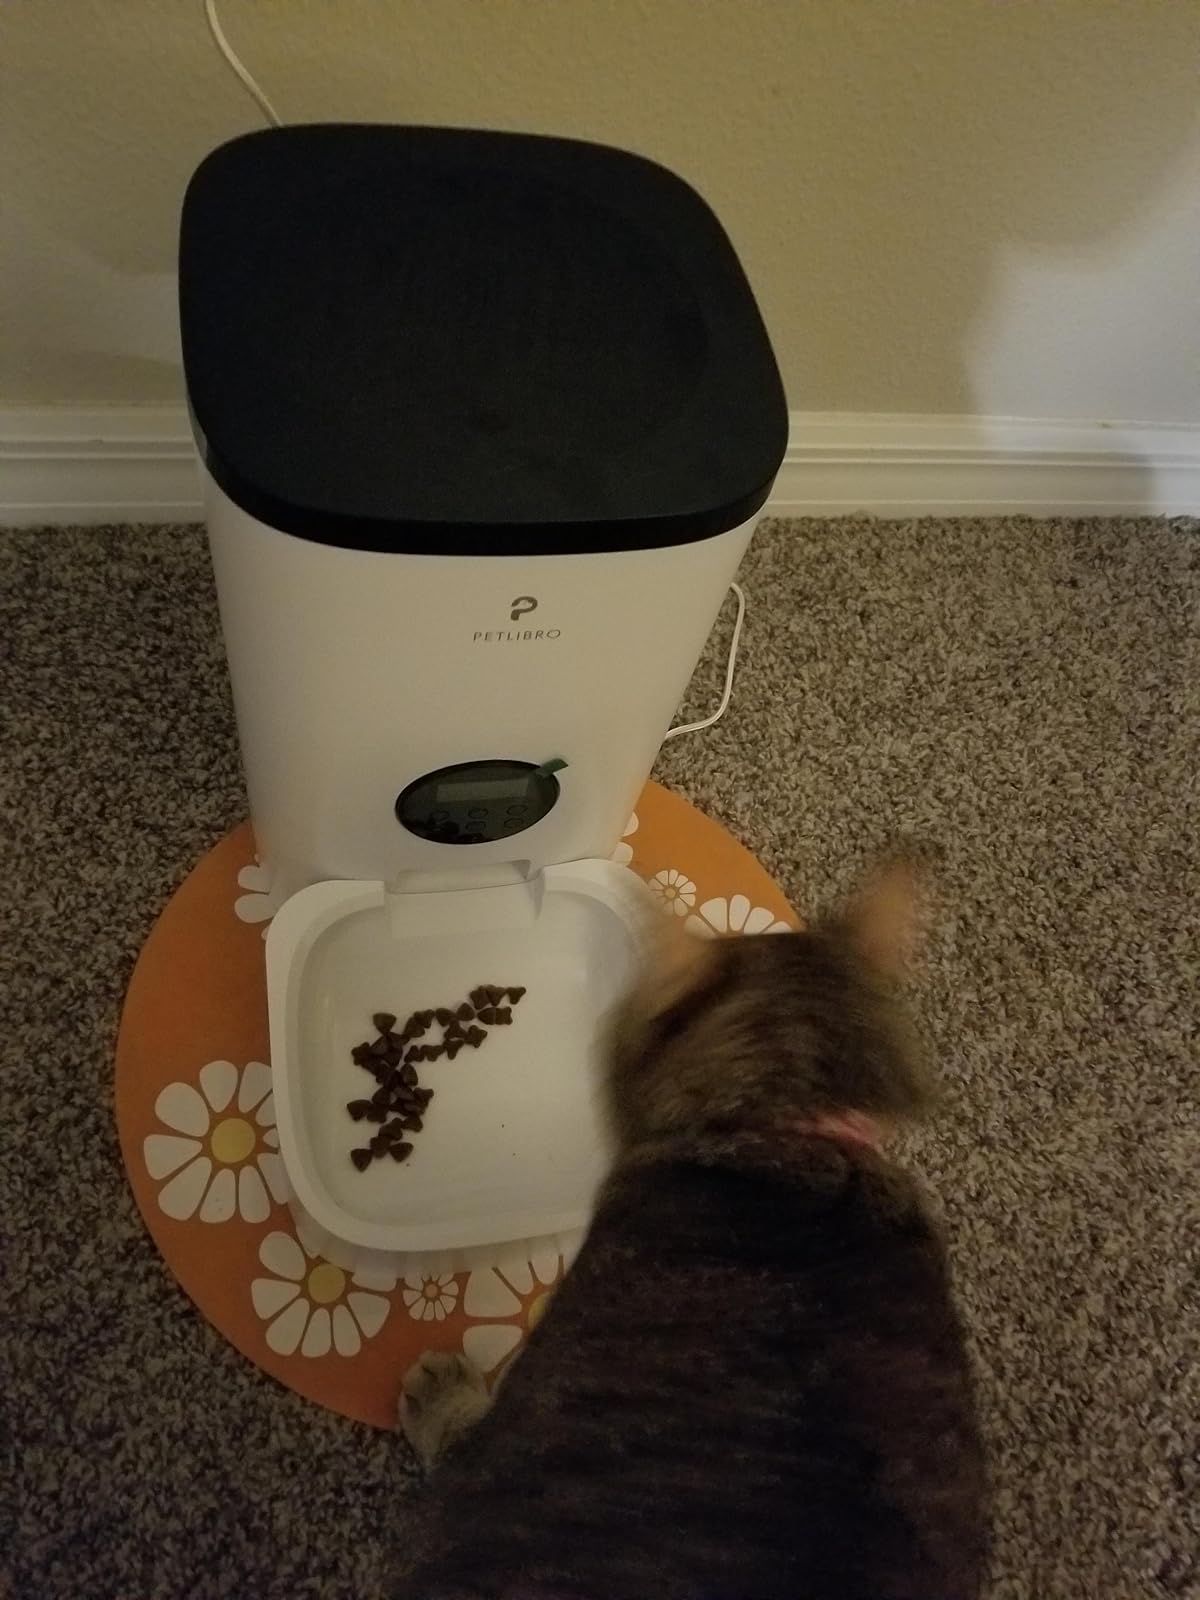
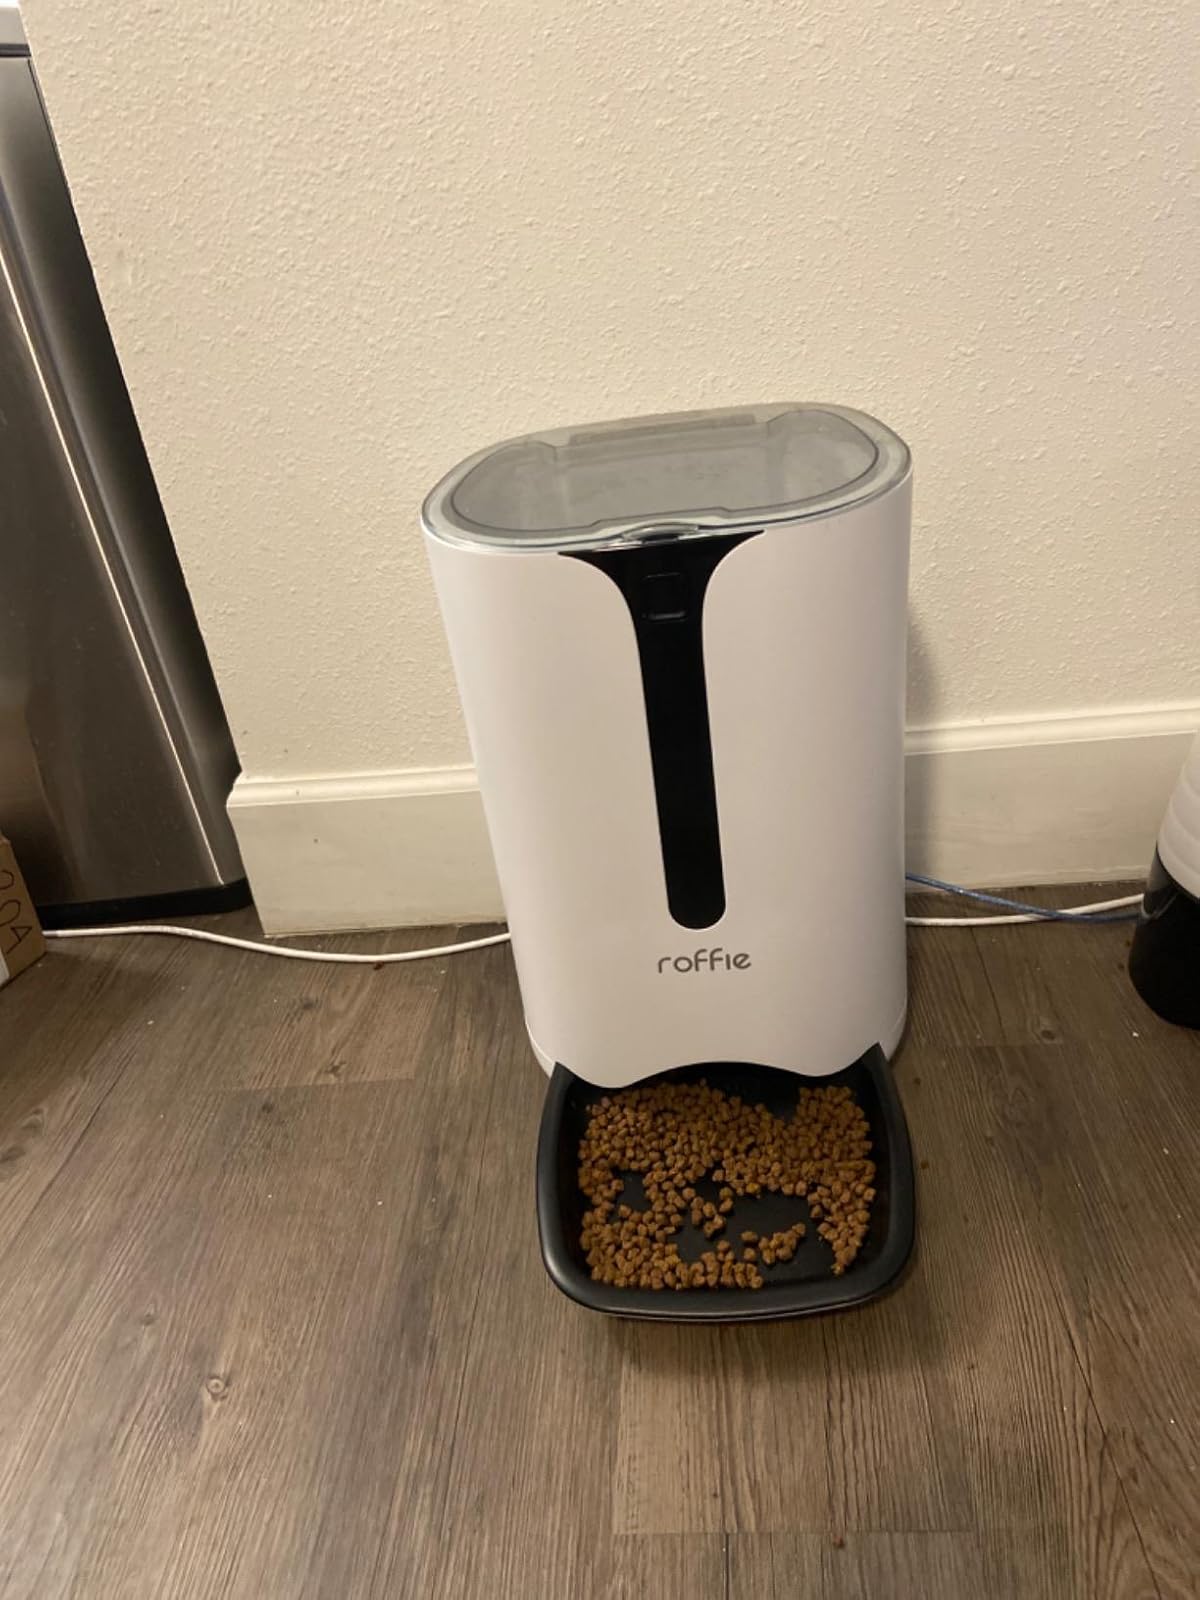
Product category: items_feeder
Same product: no